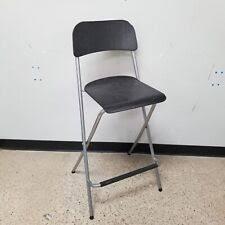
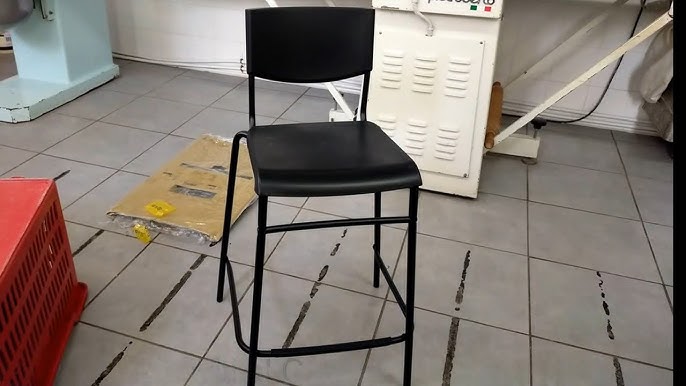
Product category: stool
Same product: no